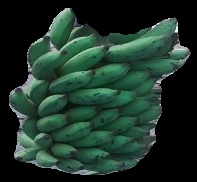
Variety: elakki-bale
Grade: grade3